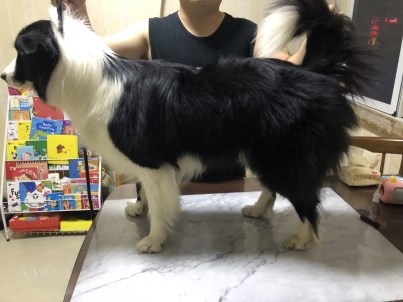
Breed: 2594-n000109-Border_collie